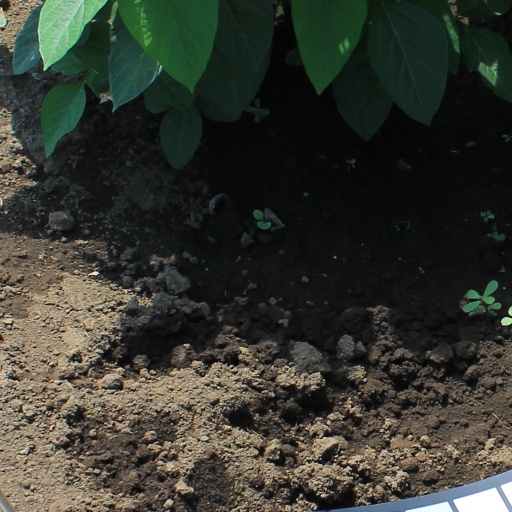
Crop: soybean